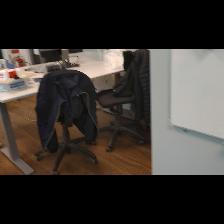
Label: NonHuman